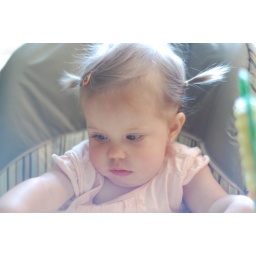
So cute in pig tails